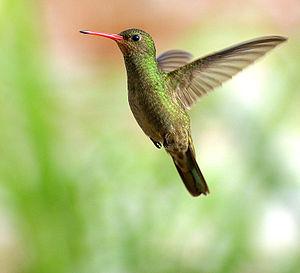
Le Saphir à queue d'or, Hylocharis chrysura, est une espèce de colibris de la sous-famille des Trochilinae.
Hylocharis est un genre d'oiseaux-mouches de la sous-famille des Trochilinae.